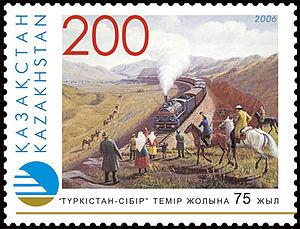
La voie ferrée Turkestan-Sibérie ou Turksib est une ligne de chemin de fer reliant l'Asie centrale à la Sibérie. Ligne intérieure de l'Union soviétique, cette voie ferrée traverse aujourd'hui trois États : l'Ouzbékistan, le Kazakhstan et la Russie. Un embranchement permet également de rejoindre Bichkek, la capitale du Kirghizstan.